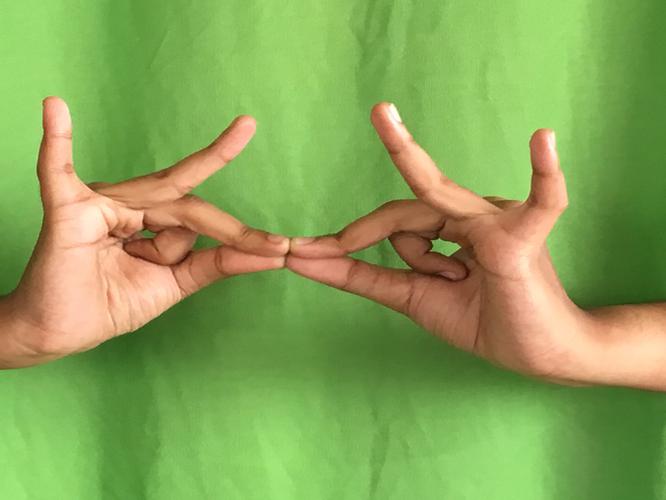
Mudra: Sakata
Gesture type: double_hand